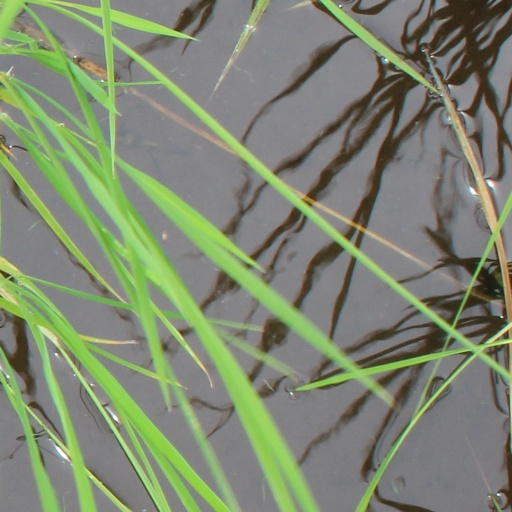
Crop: rice